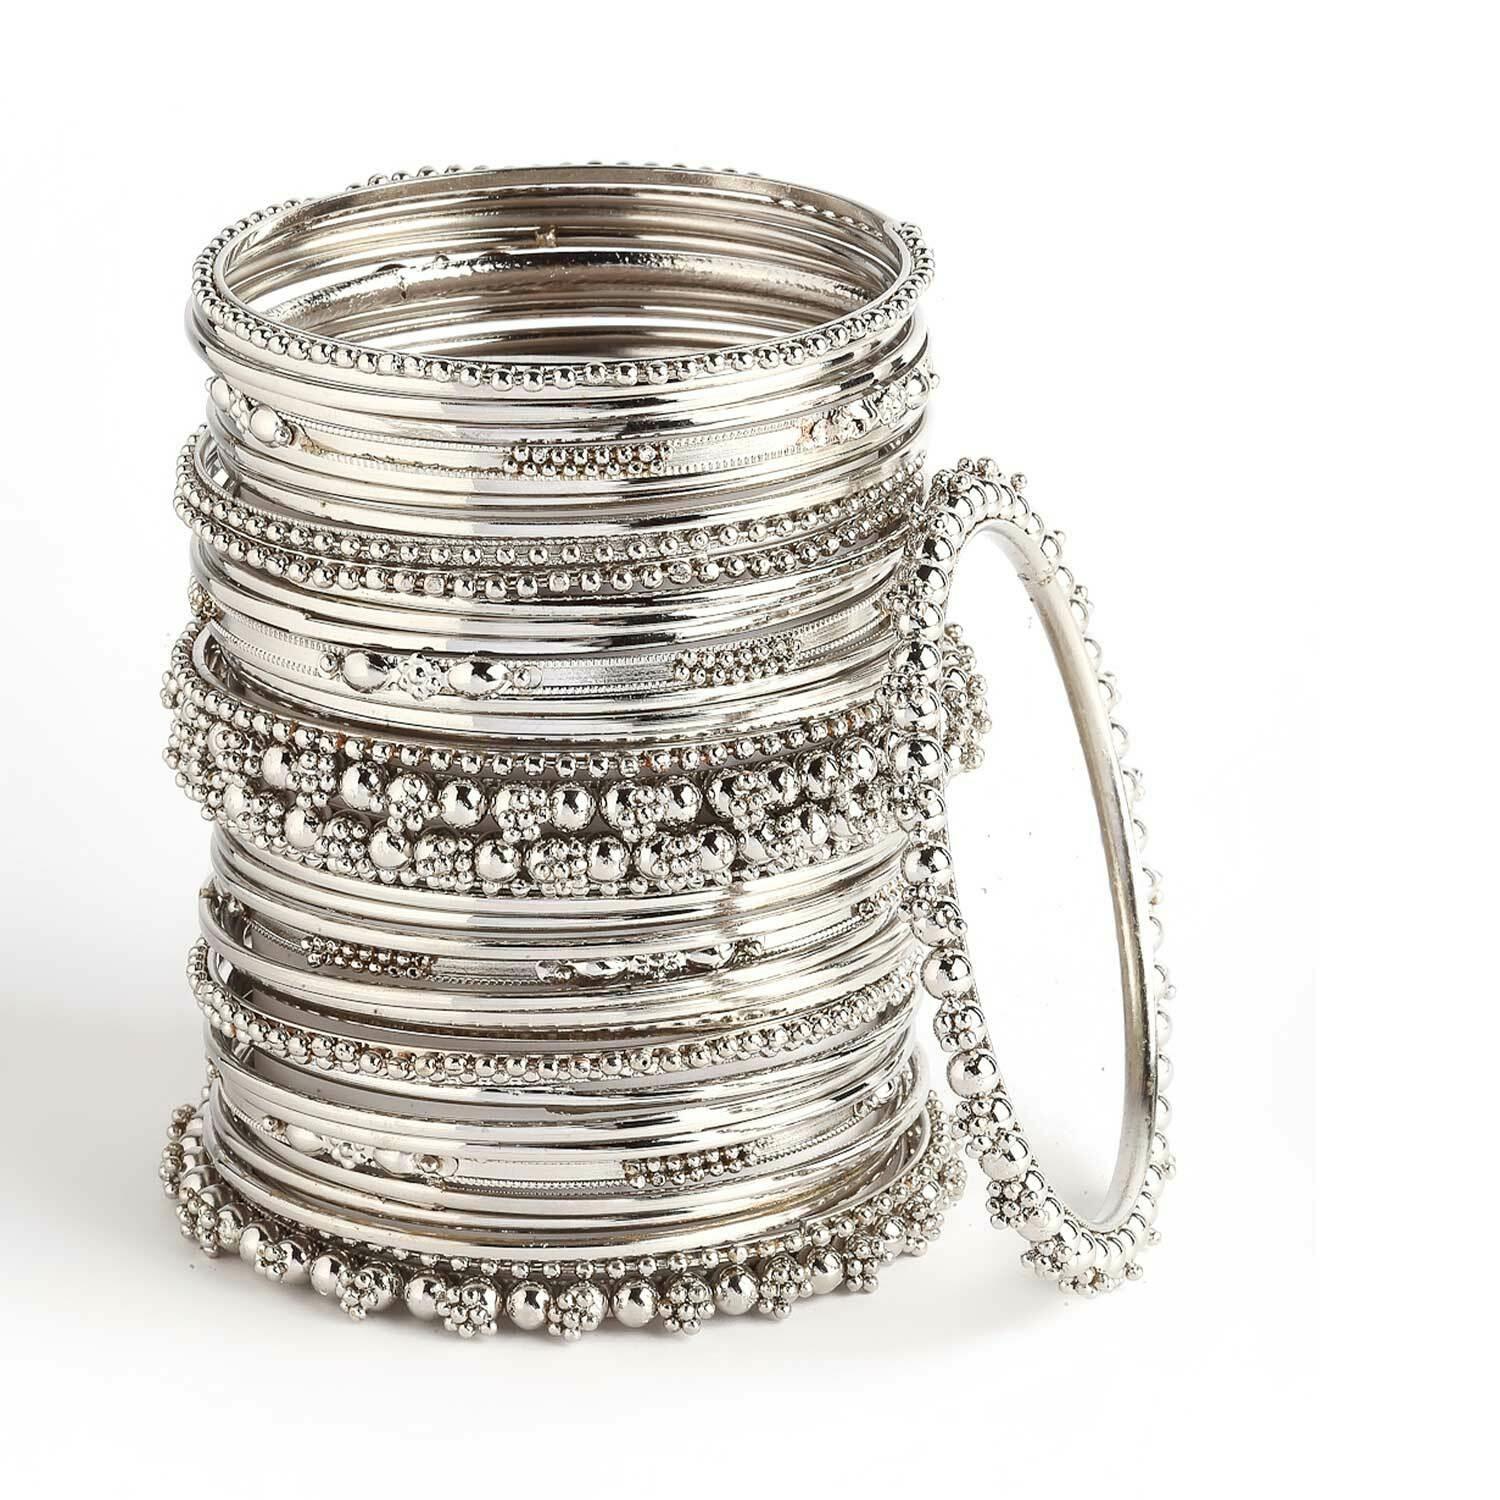
ZENEME Women Set of 40 Silver Tone Oxidised Textured Bangle
Type: Bangles
Brand: Zeneme
Price: Rs. 319
 ZENEME Fashion Jwellery, Set of 40 Silver Tone Oxidised Textured Bangle , Brass Metel Based Stylish Bangles, Best Emblish Design Fashion Jwellery.Disclaimer:Keep the jewellery away from direct heat, water, perfumes, deodorants and other strong chemicals as they may react with the metal or plating. Store the jewellry when not in use in a storage box or a cloth pouch to retain its shine.
Features: Silver Tone ,Oxidised ,Bangle ,Handcrafted Designer Fashion Bangles ,Emblish Design Bangles
Included: Set of 40 Silver Tone Oxidised Bangle